Alabama Crimson Tide football under Nick Saban

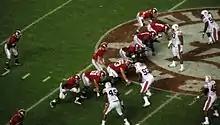
Alabama on offense against the Tigers in 2010

The main rivalry of the Crimson Tide is against its in-state rival, Auburn University Tigers; considered one of the top sporting rivalries in the US. The Alabama-Auburn annual game has come to be known as the Iron Bowl. The outcome of the game generally determines "bragging rights" in the state of Alabama until the following contest. The game may also have implications as to which team will represent the SEC Western Division in the SEC Championship Game.